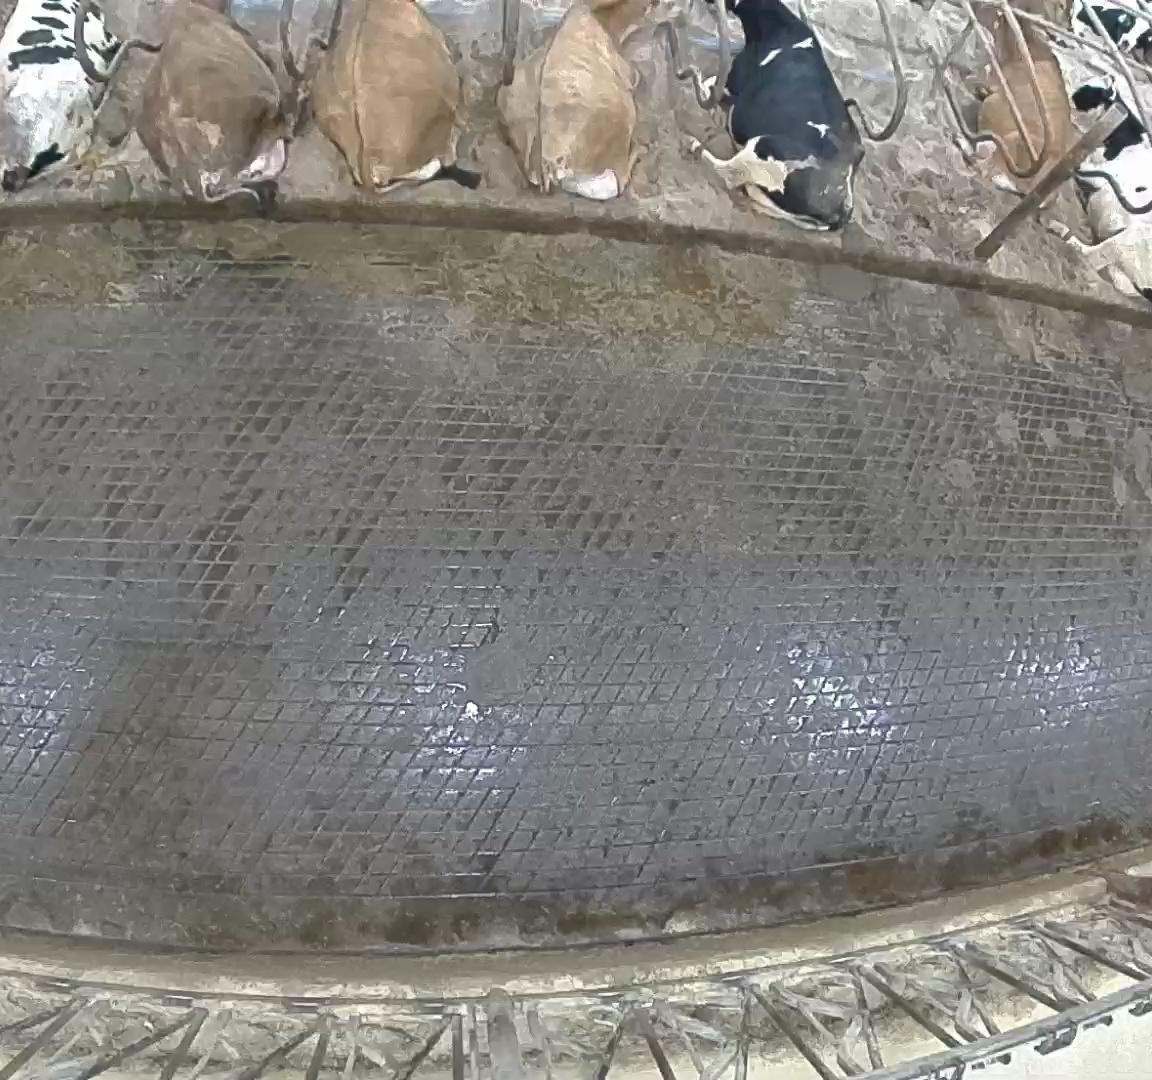
Number of cows: 7